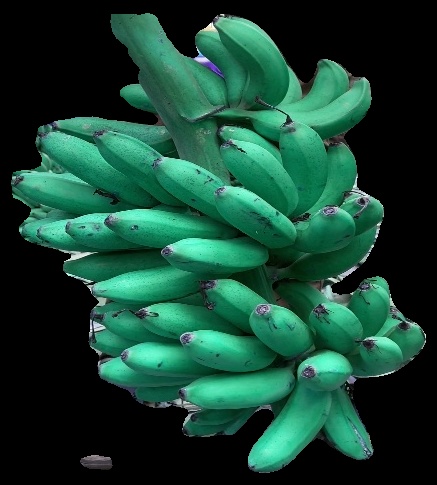
Variety: rasbale
Grade: grade1